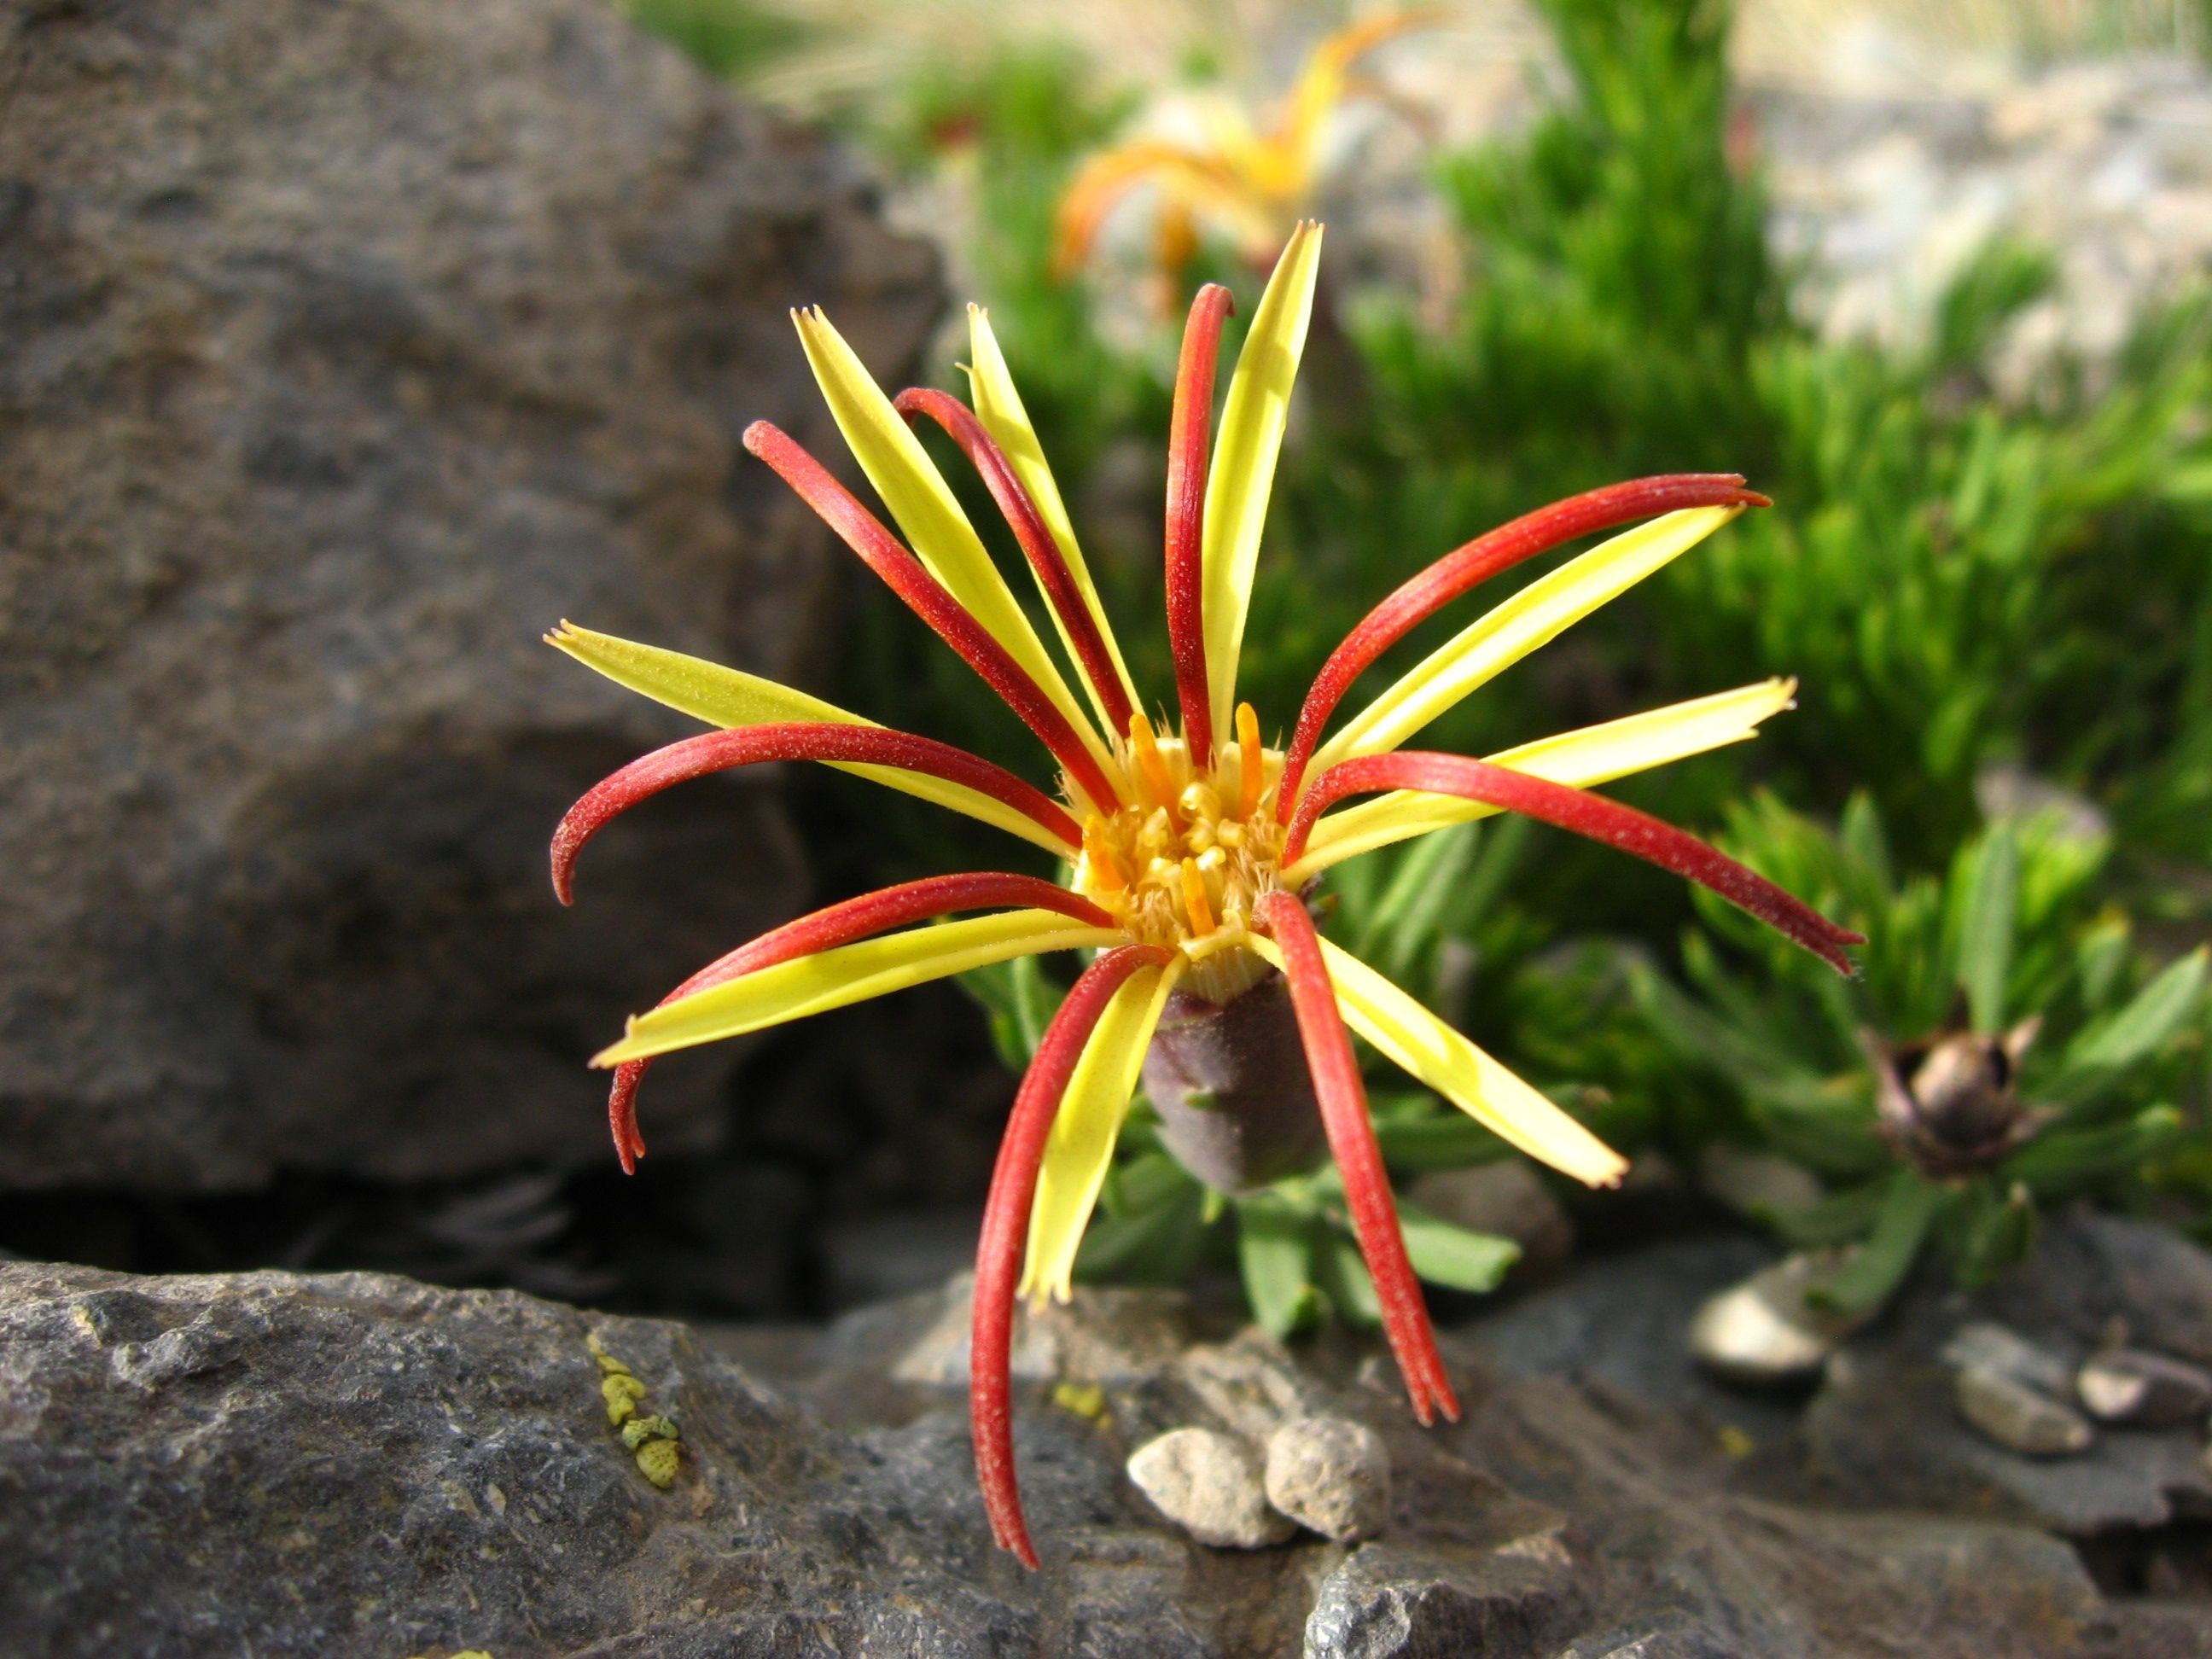
tree, plant, leaf, flower, botany, flora, wildflower, shrub, macro photography, flowering plant, native flower, wild flora, mutisia linearifolia, carnation field, lircay, land plant